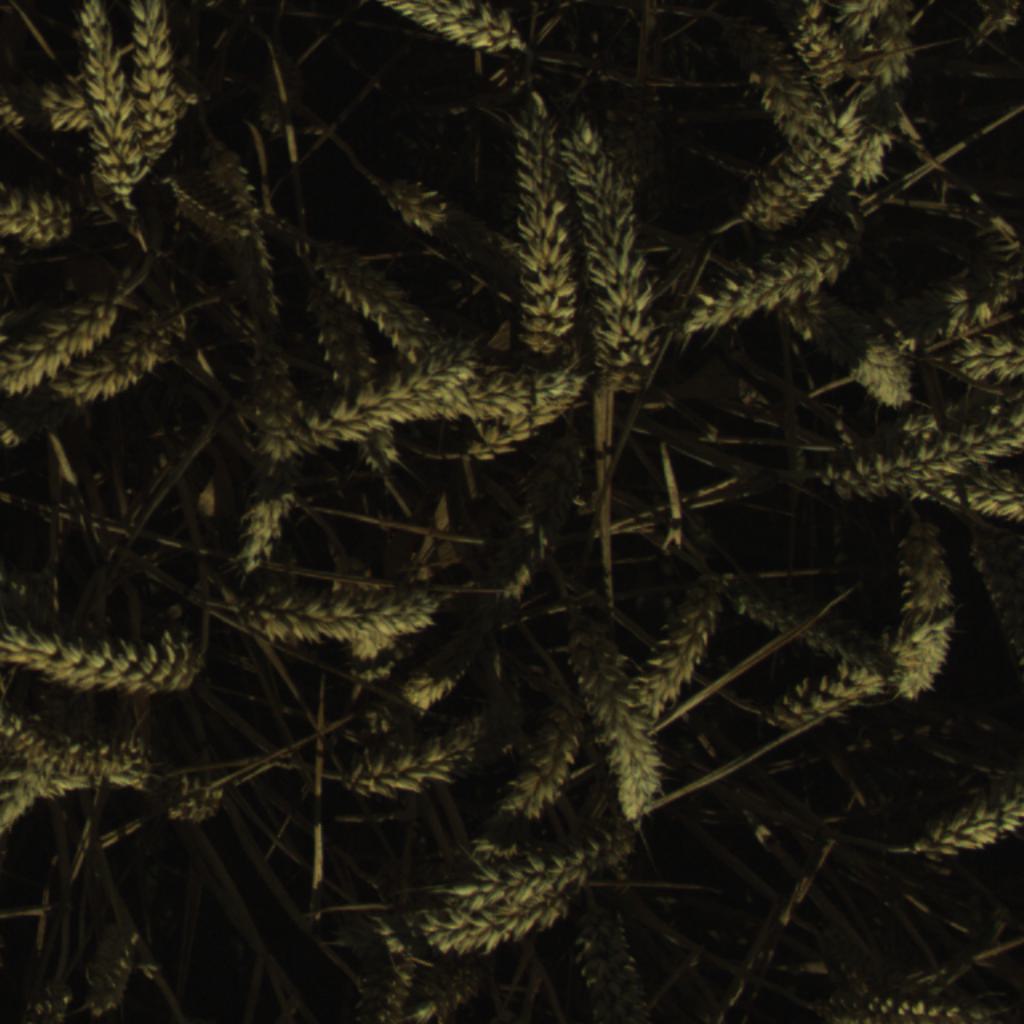
Country: Belgium
Location: Gembloux
Wheat development stage: Ripening